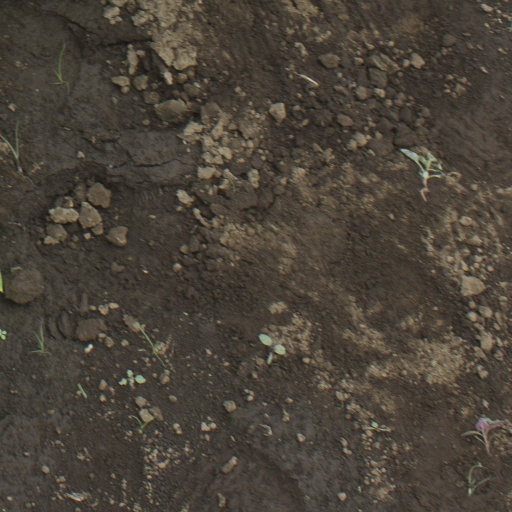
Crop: soybean